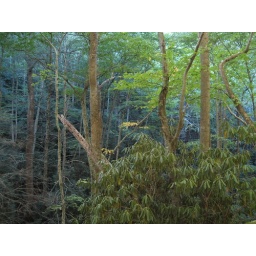
Laurel Run, another view of the mountain's colorshift .. evening blue haze that forms in the forest